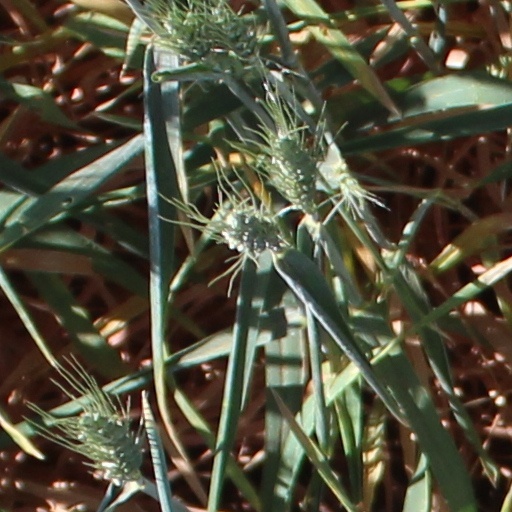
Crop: wheat